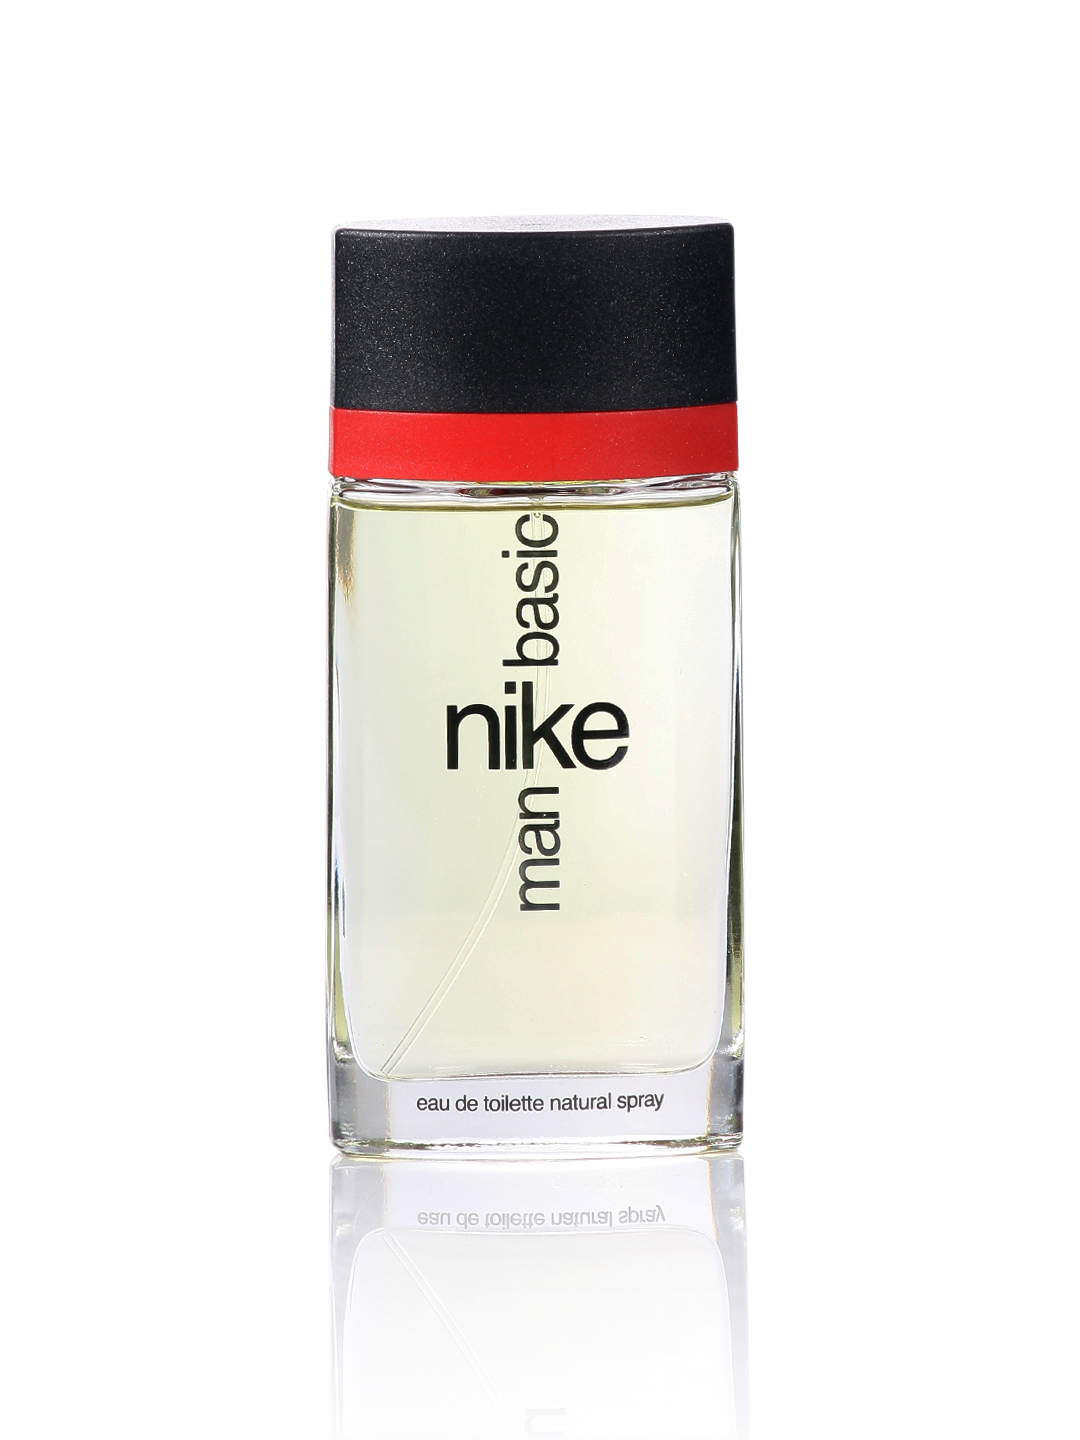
Nike Fragrances Men Basic Perfume 75 ml
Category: Personal Care / Fragrance / Perfume and Body Mist
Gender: Men
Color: Black
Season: Spring 2017
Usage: Casual